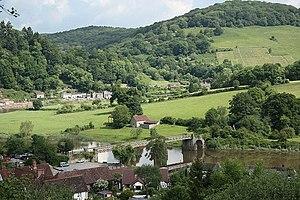
Tintern est un village du Monmouthshire, au pays de Galles.